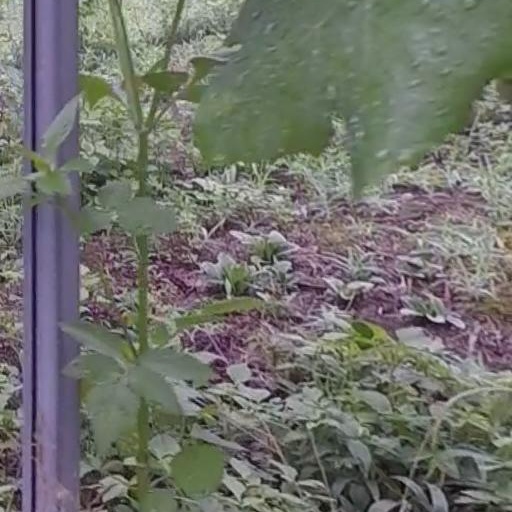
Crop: grape